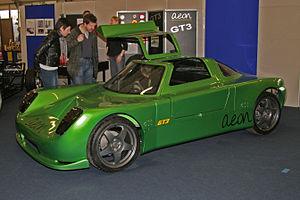
L'Aeon GT3 est une automobile sportive légère produite par l'artisan britannique Aeon Sportscars depuis 2003. La GT3 est disponible en trois types de carrosserie: coupé, spyder ou bien barquette.
Aeon Sportscars est un fabricant anglais de voitures de sport fondé en 2000 par Keith Wood et John Hewitt, siégeant à Tonbridge dans le Kent et notamment connu son modèle: l'Aeon GT3.